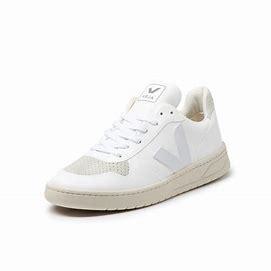
Brand: Veja
Model: V 10 CWL